Velázquez (crater)

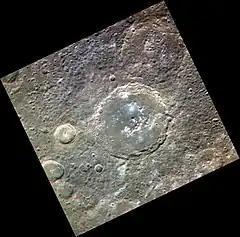
Exaggerated color MESSENGER WAC image

Velázquez is a crater on Mercury. It has a diameter of . Its name was adopted by the International Astronomical Union (IAU) in 1979. Velázquez is named for the Spanish painter Diego Velázquez.